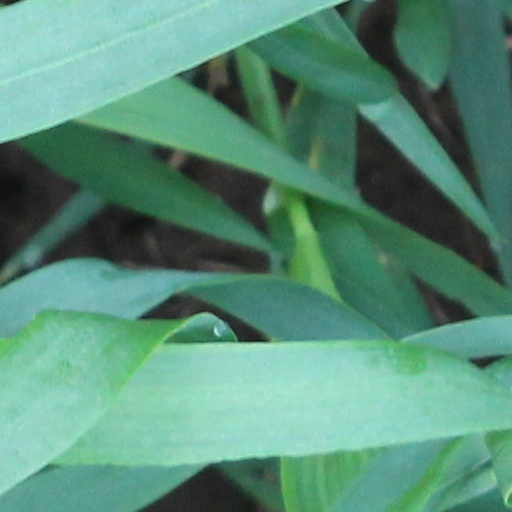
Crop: wheat